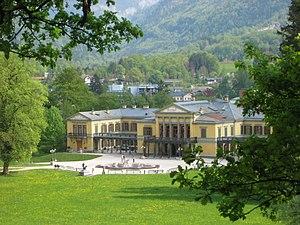
La Kaiservilla, située à Bad Ischl, en Haute-Autriche, était la résidence d'été de l'empereur François-Joseph et de l'impératrice Élisabeth d'Autriche.